Harriet Tubman Underground Railroad Visitor Center

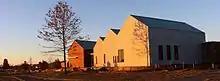
Rear view of the visitors center, showing the distinctive zinc siding of the three exhibit buildings and the wood siding of the administration building.

The Harriet Tubman Underground Railroad Visitor Center is on the grounds of the Harriet Tubman Underground Railroad State Park.